Bailiff's Castle (Willisau)

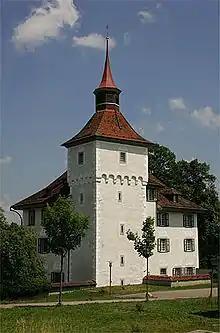
Landvogteischloss

The Bailiff's Castle is a castle in the municipality of Willisau of the Canton of Lucerne in Switzerland. It is a Swiss heritage site of national significance.